Nashville Municipal Auditorium

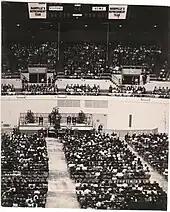
Church of Christ revival on October 7, 1962

Designed by Marr & Holman and constructed by Nashville Bridge Company in 1962 at a cost of $5 million, the venue was the first public assembly hall in the Mid South with air conditioning.